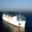
Label: ship